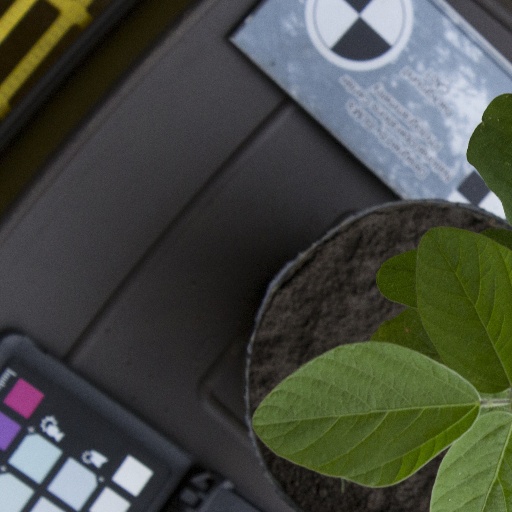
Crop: soybean